Chailey Heritage Marine Hospital

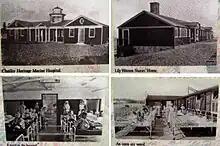
The Lily Warren nurses' home was inland and the hospital built on foundations on the shingle beach itself.

The hospital, which was built to provide aftercare and recovery for disabled boys who had undergone surgery, opened in 1924. The hospital formed part of the Chailey Heritage School founded by Dame Grace Kimmins to provide education for disabled boys. Muriel Powell was matron of the hospital from its opening until her resignation in 1933.